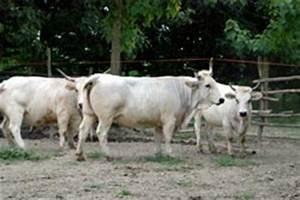
cow